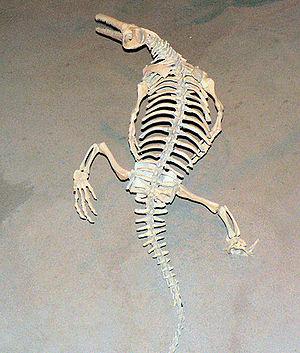
Les Champsosauridae forment une famille éteinte de « reptiles » d'eau douce de l'ordre des Choristodera et du sous-ordre des Neochoristodera.
Champsosaurus est un genre éteint de grands « reptiles » d'eau douce de l'ordre des Choristodera ayant vécu au cours du Crétacé supérieur et du Paléocène en Amérique du Nord et en Europe.